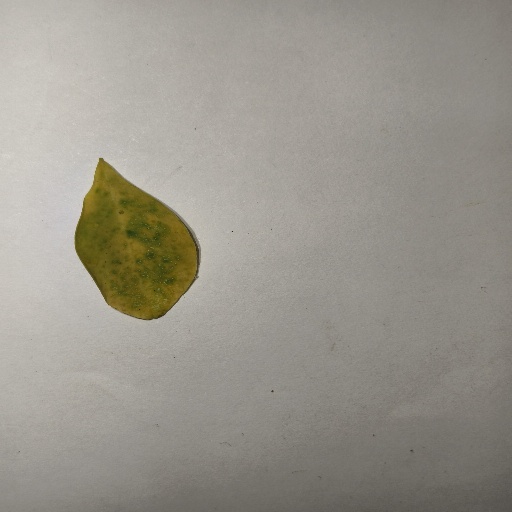
Species: Sojina
Leaf condition: Yellow Leaf